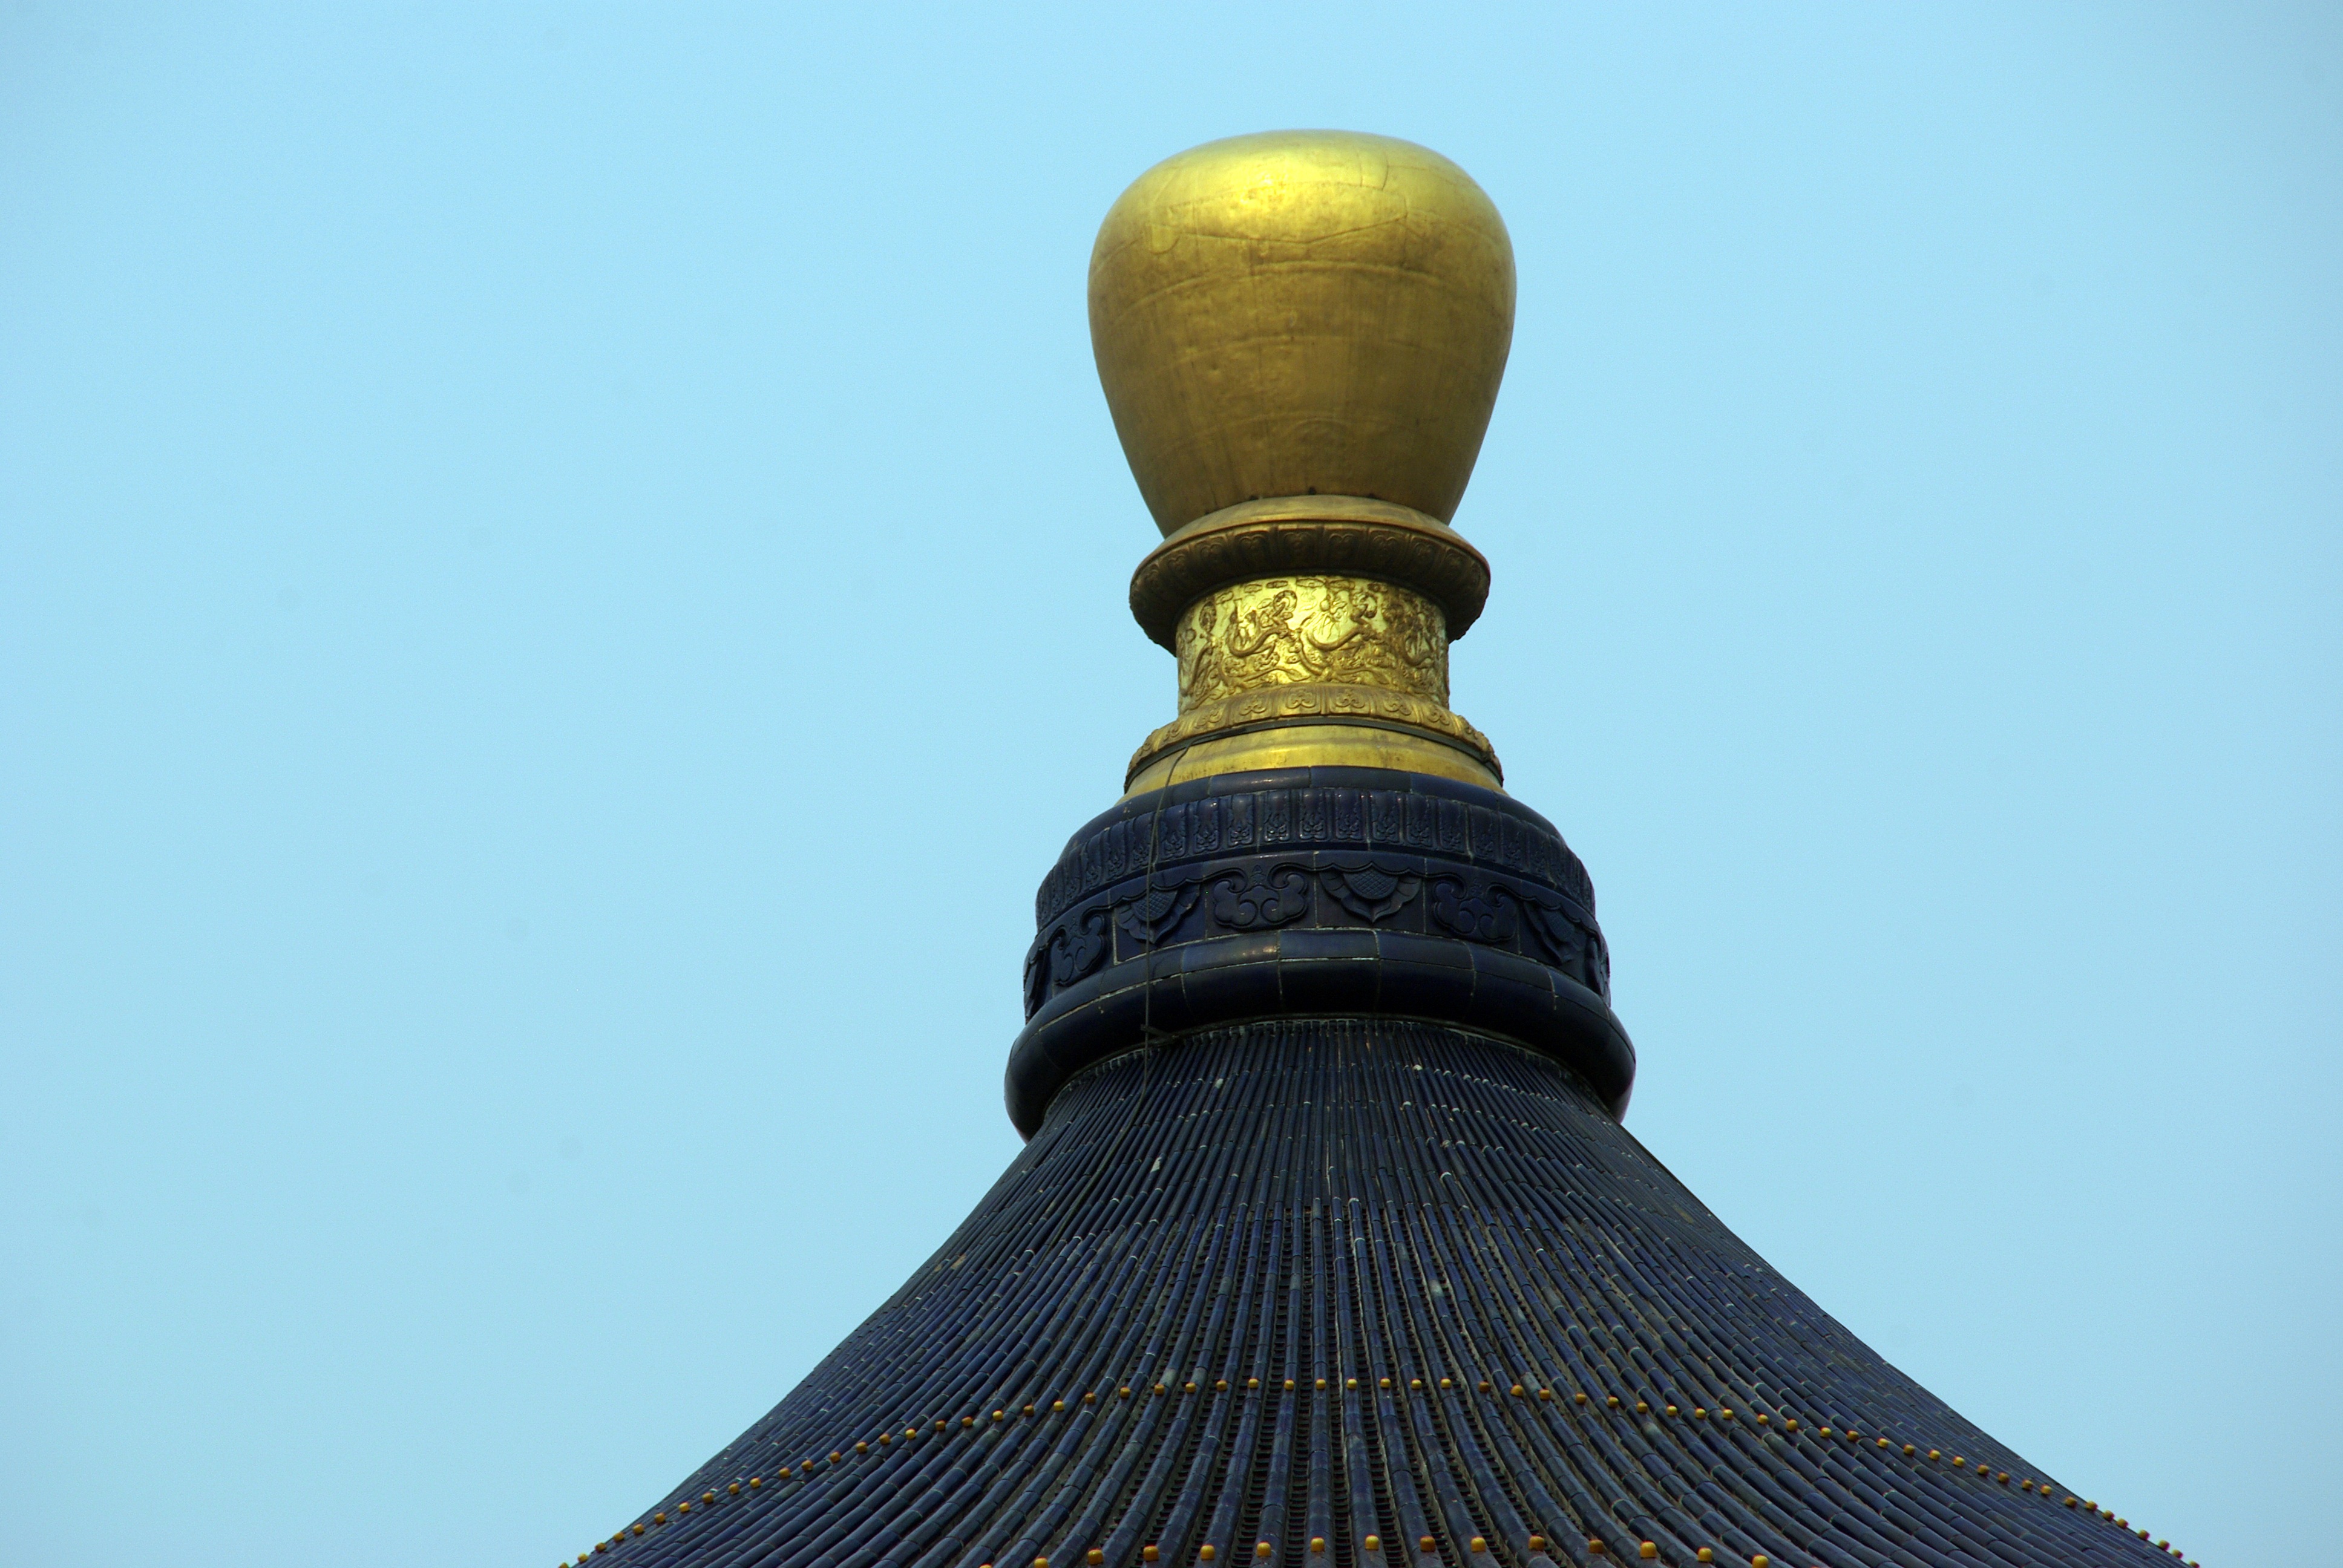
architecture, roof, monument, statue, tower, landmark, blue, lighting, temple, beijing, imperial, china, pekin, temple of heaven, ancestors, atmosphere of earth, tian tan